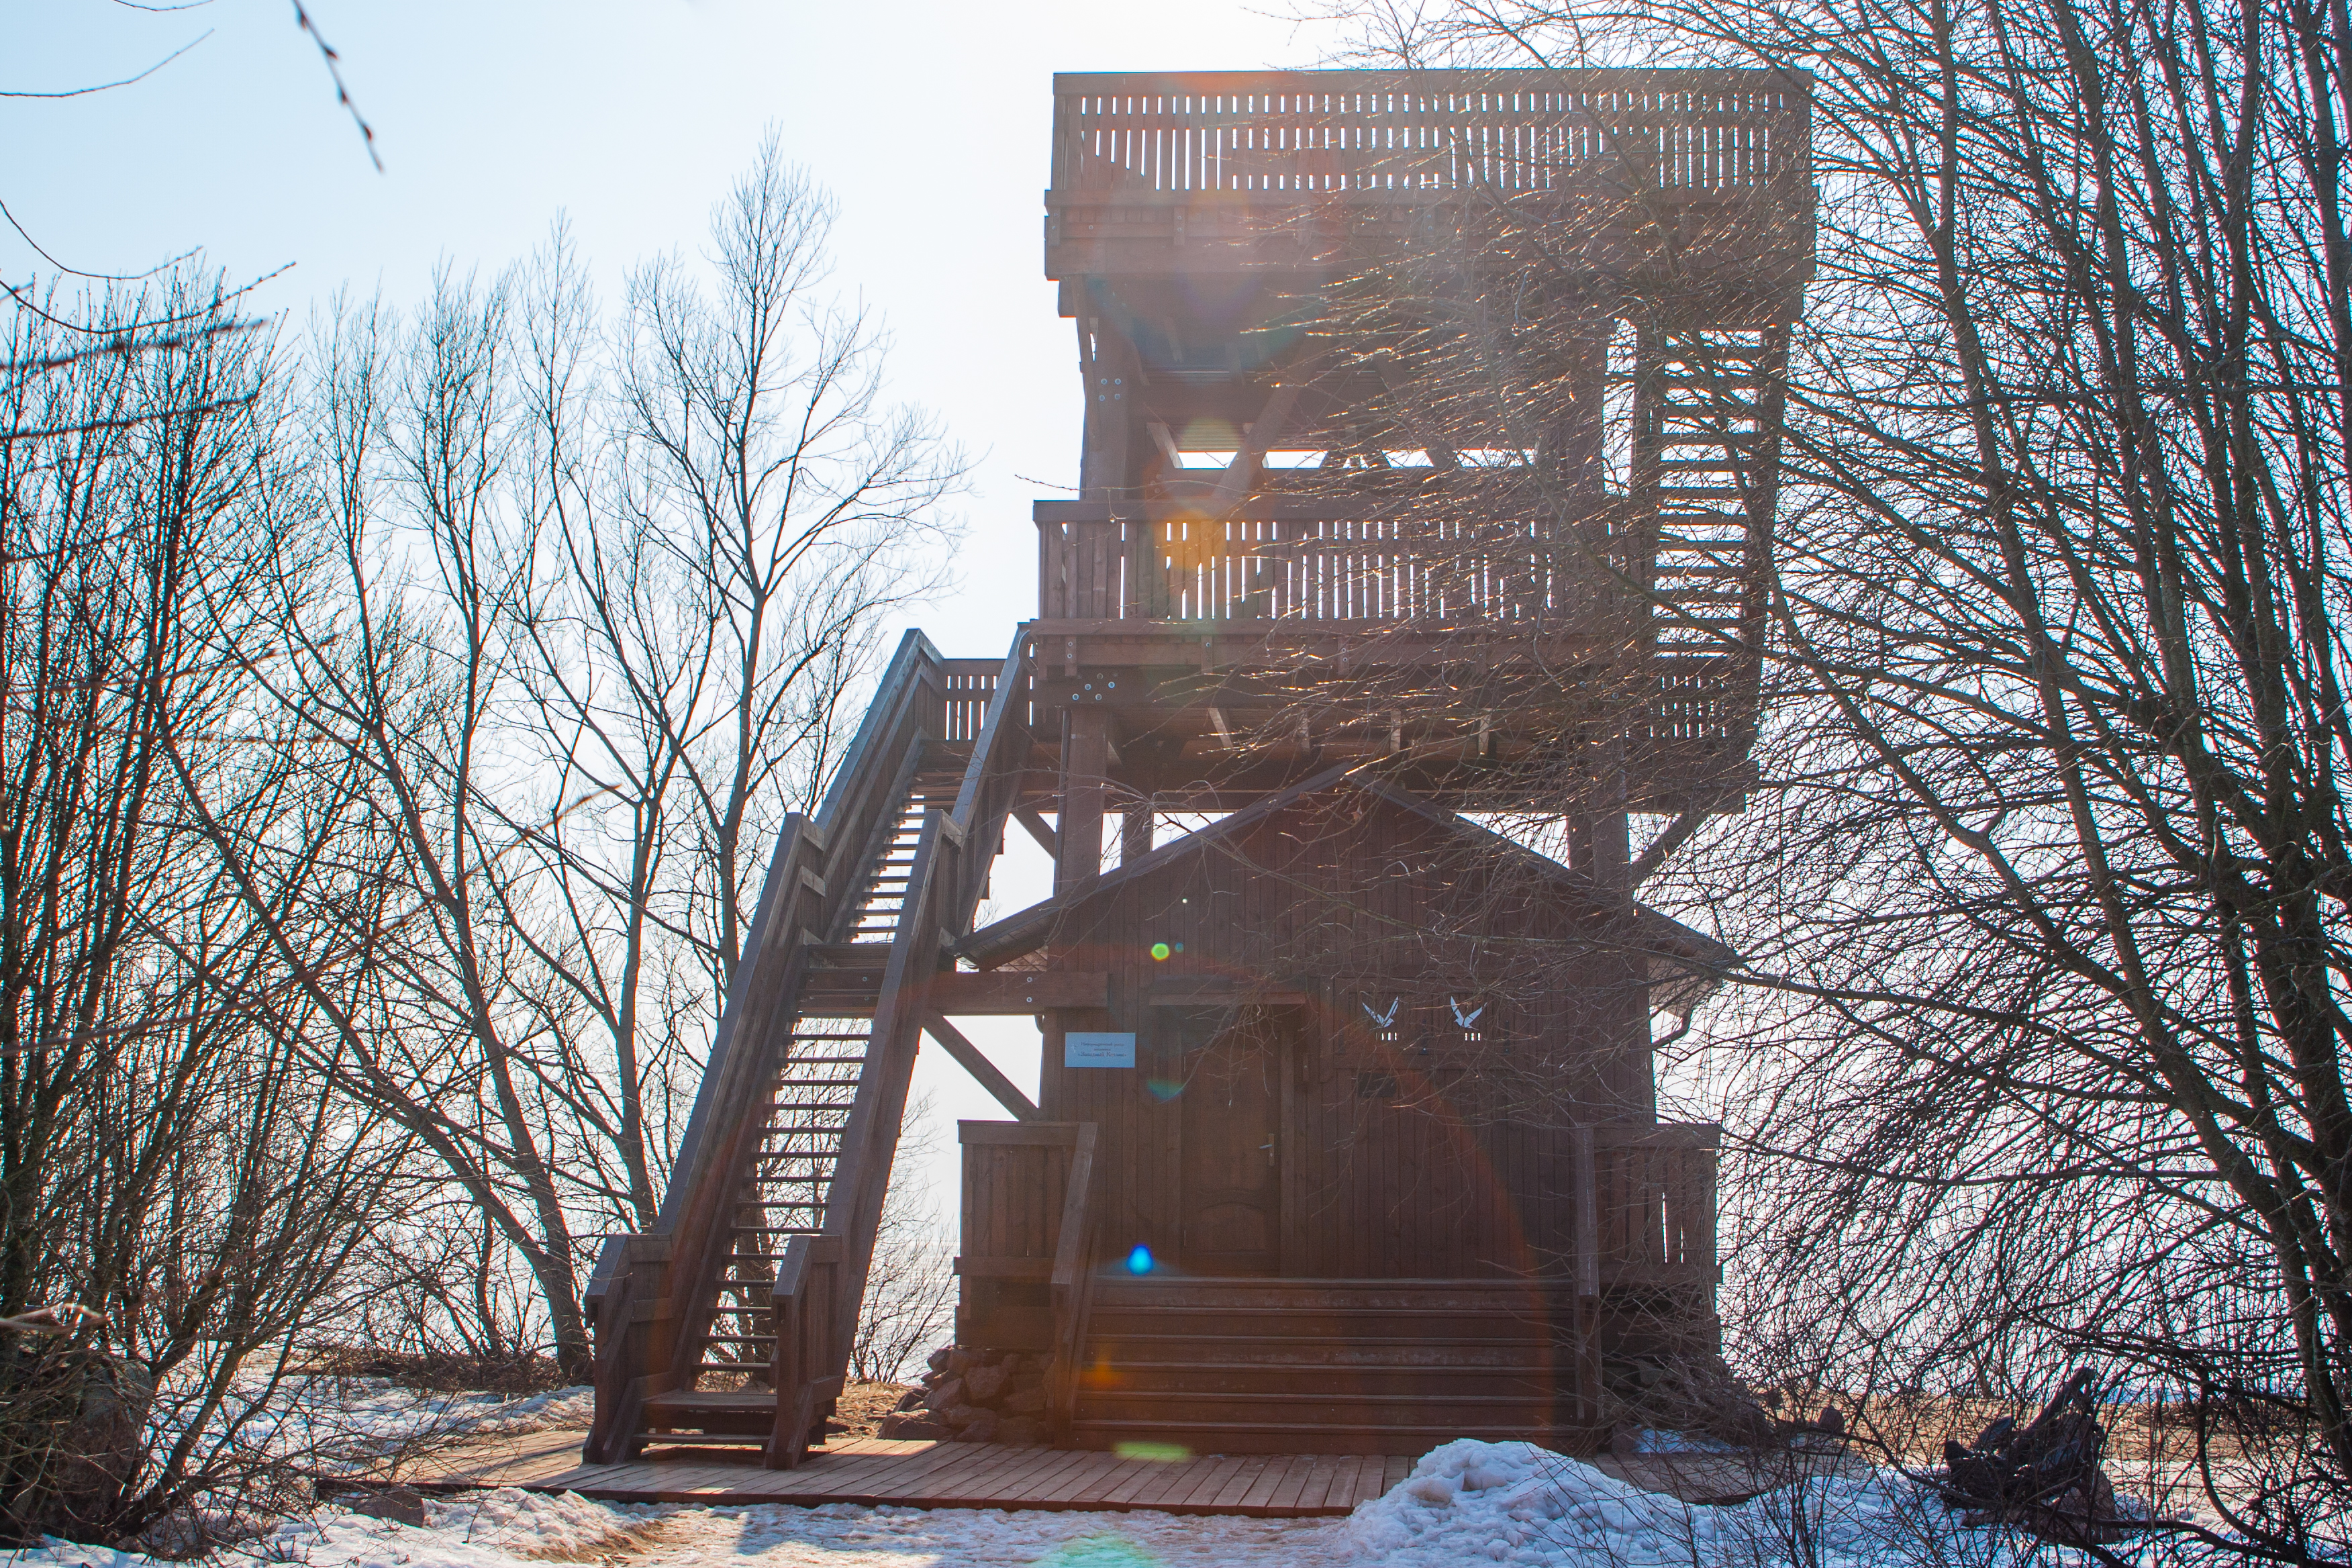
images, building, sky, snow, tree, twig, plant, wood, house, forest, winter, tower, metal, landscape, natural landscape, freezing, woodland